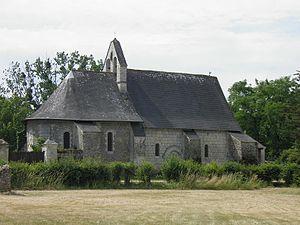
Église Saint-Jean de La Lande-Chasles (Maine-et-Loire, France), du XIIe siècle.
La Lande-Chasles est une commune française située dans le département de Maine-et-Loire, en région Pays de la Loire.
Cet article recense les monuments historiques du sud de Maine-et-Loire, en France.
L'église Saint-Jean est une église située à La Lande-Chasles, en France.